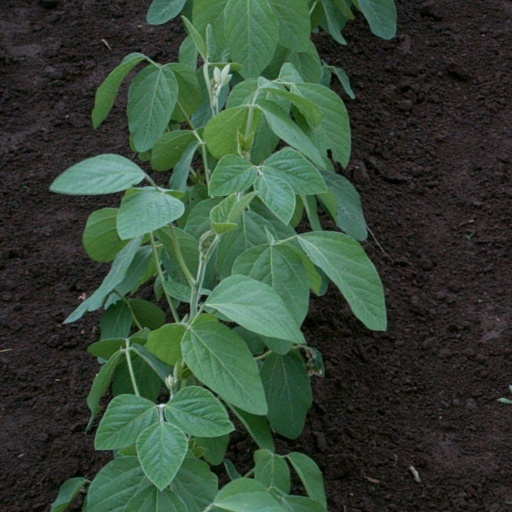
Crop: soybean